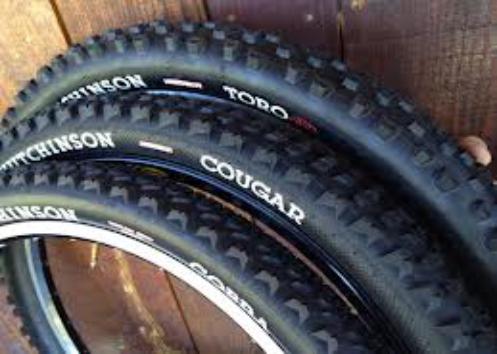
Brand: hutchinson tires
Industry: Transportation